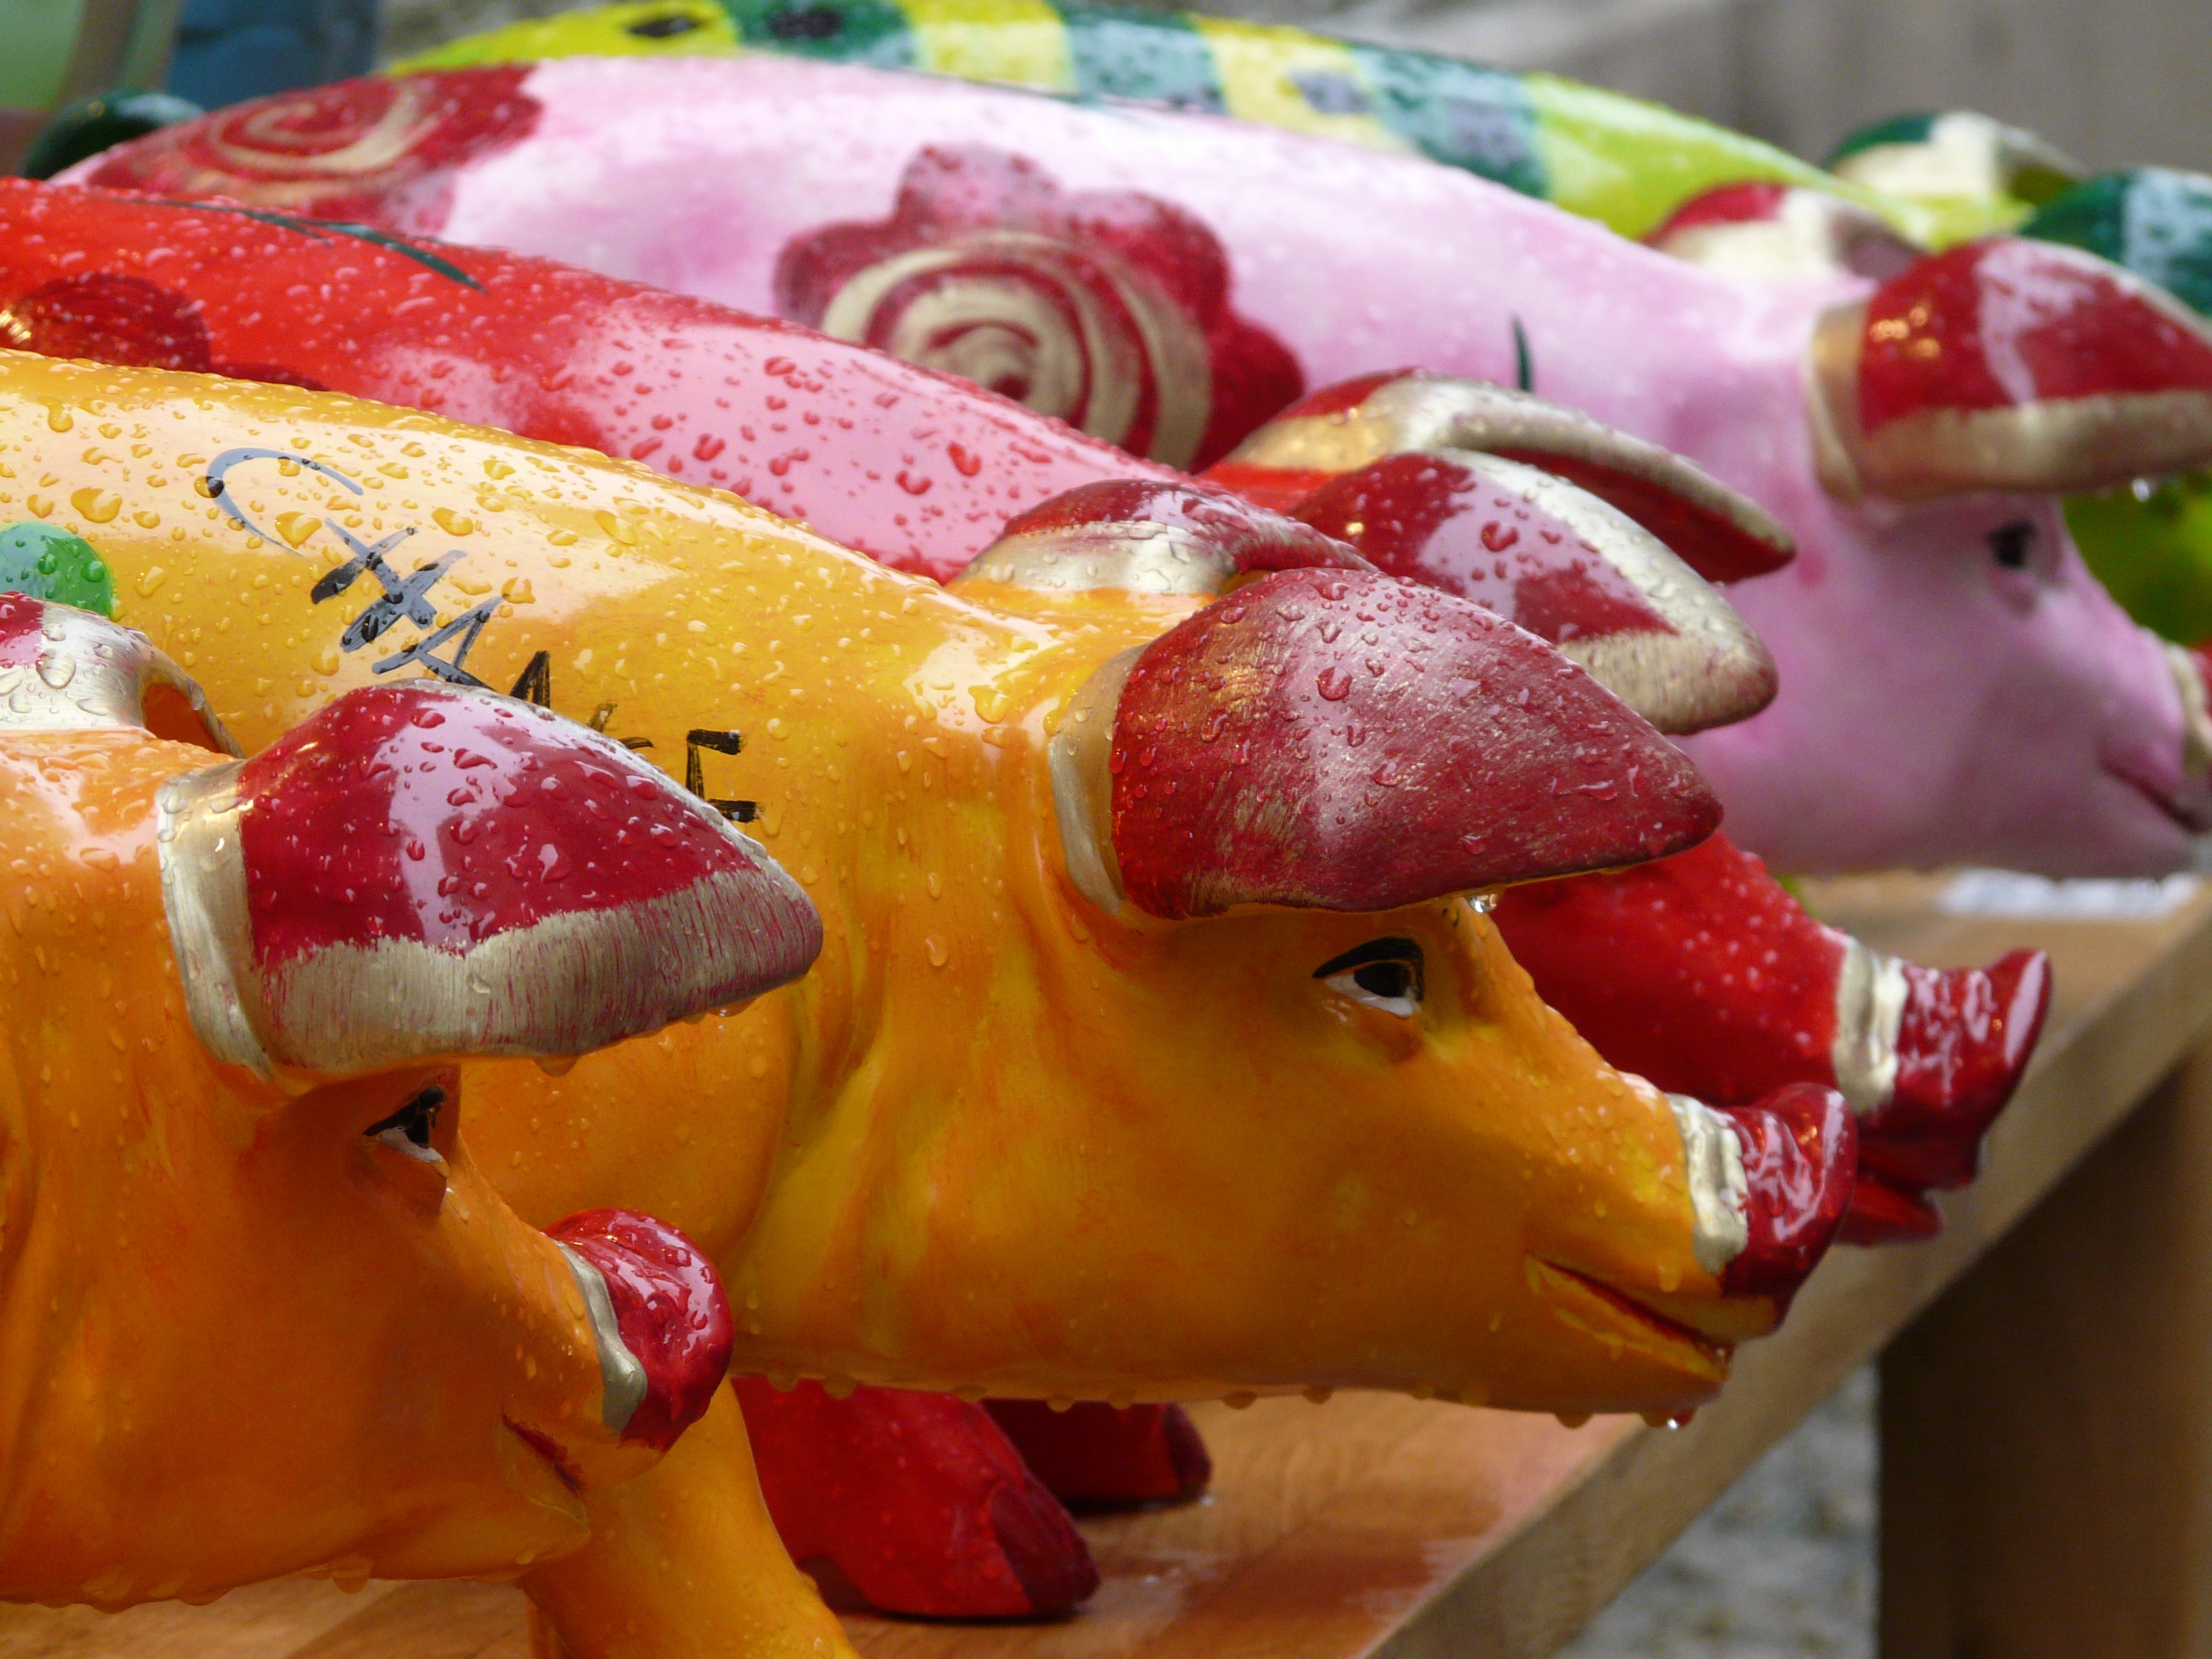
plant, fruit, dish, meal, food, produce, colorful, breakfast, baking, ice cream, dessert, cuisine, cake, pigs, funny, figures, sweetness, flavor, gaudy, pavlova, pig's ear, pig figurines